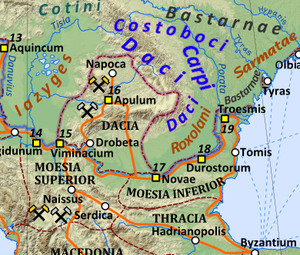
Les Bastarnes sont une confédération de peuples celto-germains dans l'Antiquité, signalés au nord des bouches de l'Istros et autour de celles du Tyras, sur le Pont Euxin.
La Legio IIII Scythica, fut une légion romaine levée peu après 42 av. J.-C. par Marc Antoine en vue d’une campagne contre les Parthes 40 -38 av. J.-C. Après la victoire d’Octave, celui-ci envoya la légion en Mésie combattre les Bastarnes. Vers le milieu du IVᵉ siècle, elle fut transférée plus à l’est et cantonnée pour plus de deux cents ans à Zeugma, en Syrie romaine, d’où elle prit part à la répression des révoltes juives d’Antioche et de Judée.